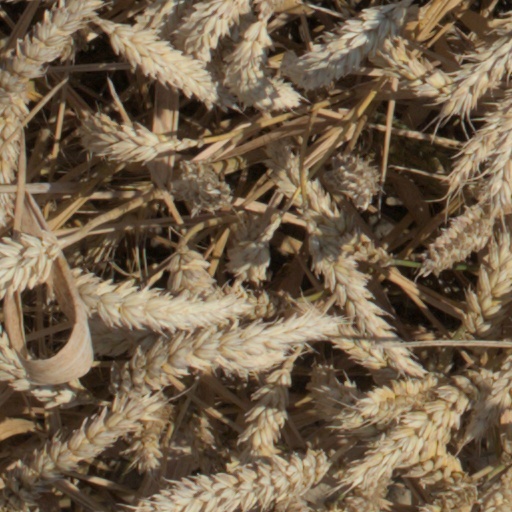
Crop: wheat